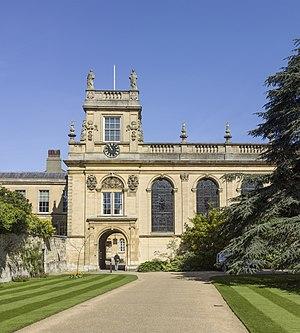
Trinity College est l'un des collèges constitutifs de l'Université d'Oxford au Royaume-Uni. Il se trouve sur Broad Street, voisin de son rival le Balliol College, situé à Turl Street.
Jeremy Thorpe est un homme politique britannique né le 29 avril 1929 à Londres et mort le 4 décembre 2014 dans cette même ville. Il est député à la Chambre des communes de 1959 à 1979, et dirige le Parti libéral de 1967 à 1976. En mai 1979, il passe en jugement auprès de la Haute cour criminelle de Old Bailey pour complot et incitation au meurtre sur la personne de Norman Scott, un ex-mannequin dont il a été très proche dans le passé. Thorpe est acquitté de toutes les charges retenues contre lui, mais cette affaire porte un coup fatal à sa carrière politique.